Pavla Vykopalová

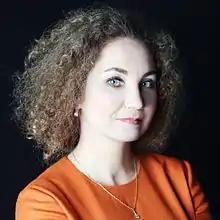
Vykopalová in 2013

Born in Prague, Vykopalová studied singing at the Prague Conservatory and graduated in 1993; she then became a member of the Prague Philharmonic Choir. She began her soloist career as a mezzo-soprano receiving singing lessons from Lenka Šmídová und since 1997 from Jiří Kotouč. In 2006, she made the transition from mezzo to soprano and has studied further with Marie Urbanová. Vykopalová's repertoire includes roles from Baroque period until the 20th century; beside opera roles she devotes herself to oratorios, cantatas and songs, including contemporary works.